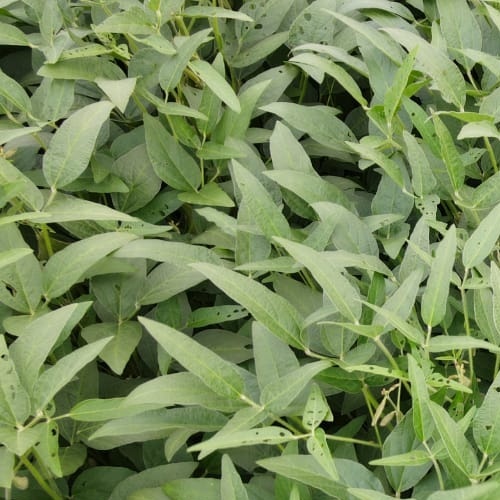
Label: Diabrotica_speciosa